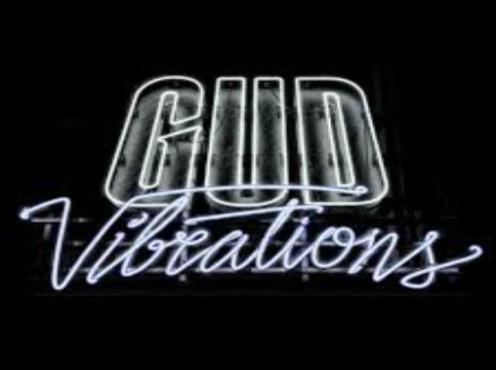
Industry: Leisure